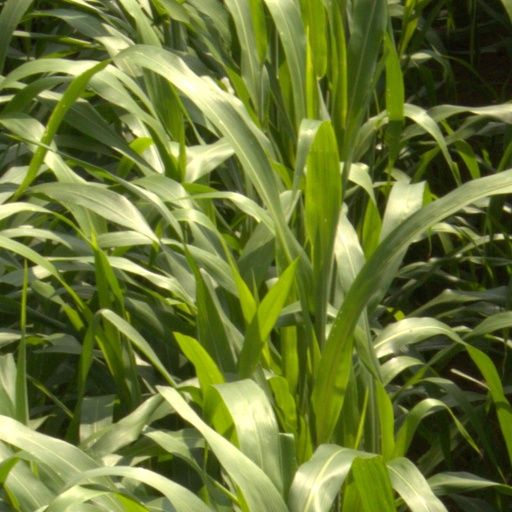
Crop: sorghum